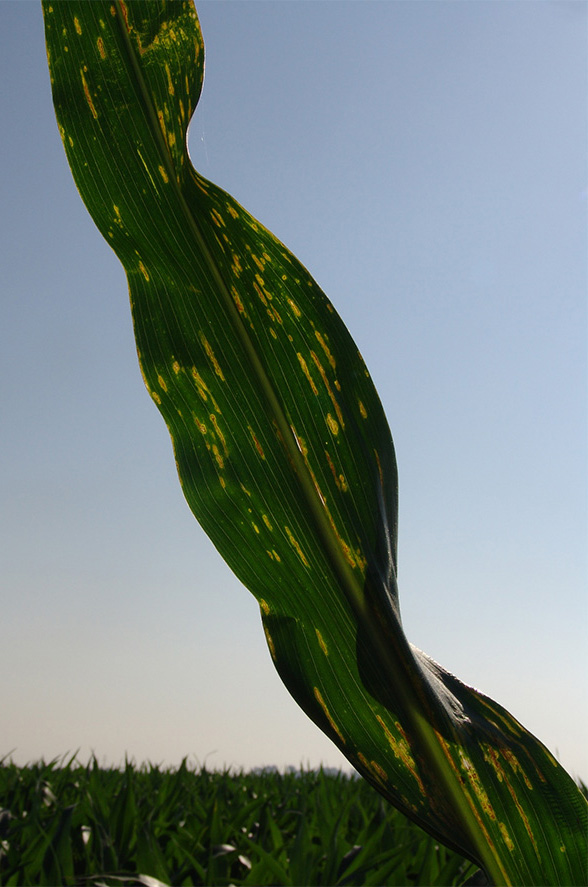
Labels: Corn leaf blight